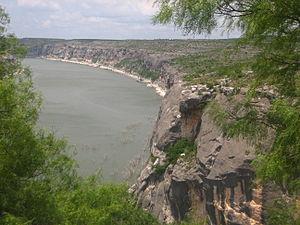
Comanche Moon est une mini-série américaine en 3 épisodes de 90 minutes réalisée par Simon Wincer, d'après le roman éponyme de Larry McMurtry, diffusée en 2008. L’histoire est l'une des suites de la série littéraire entamée avec Lonesome Dove, qui valut à l'auteur le prix Pulitzer en 1985. Elle se situe chronologiquement entre les événements de Dead Man’s Walk et de Lonesome Dove.